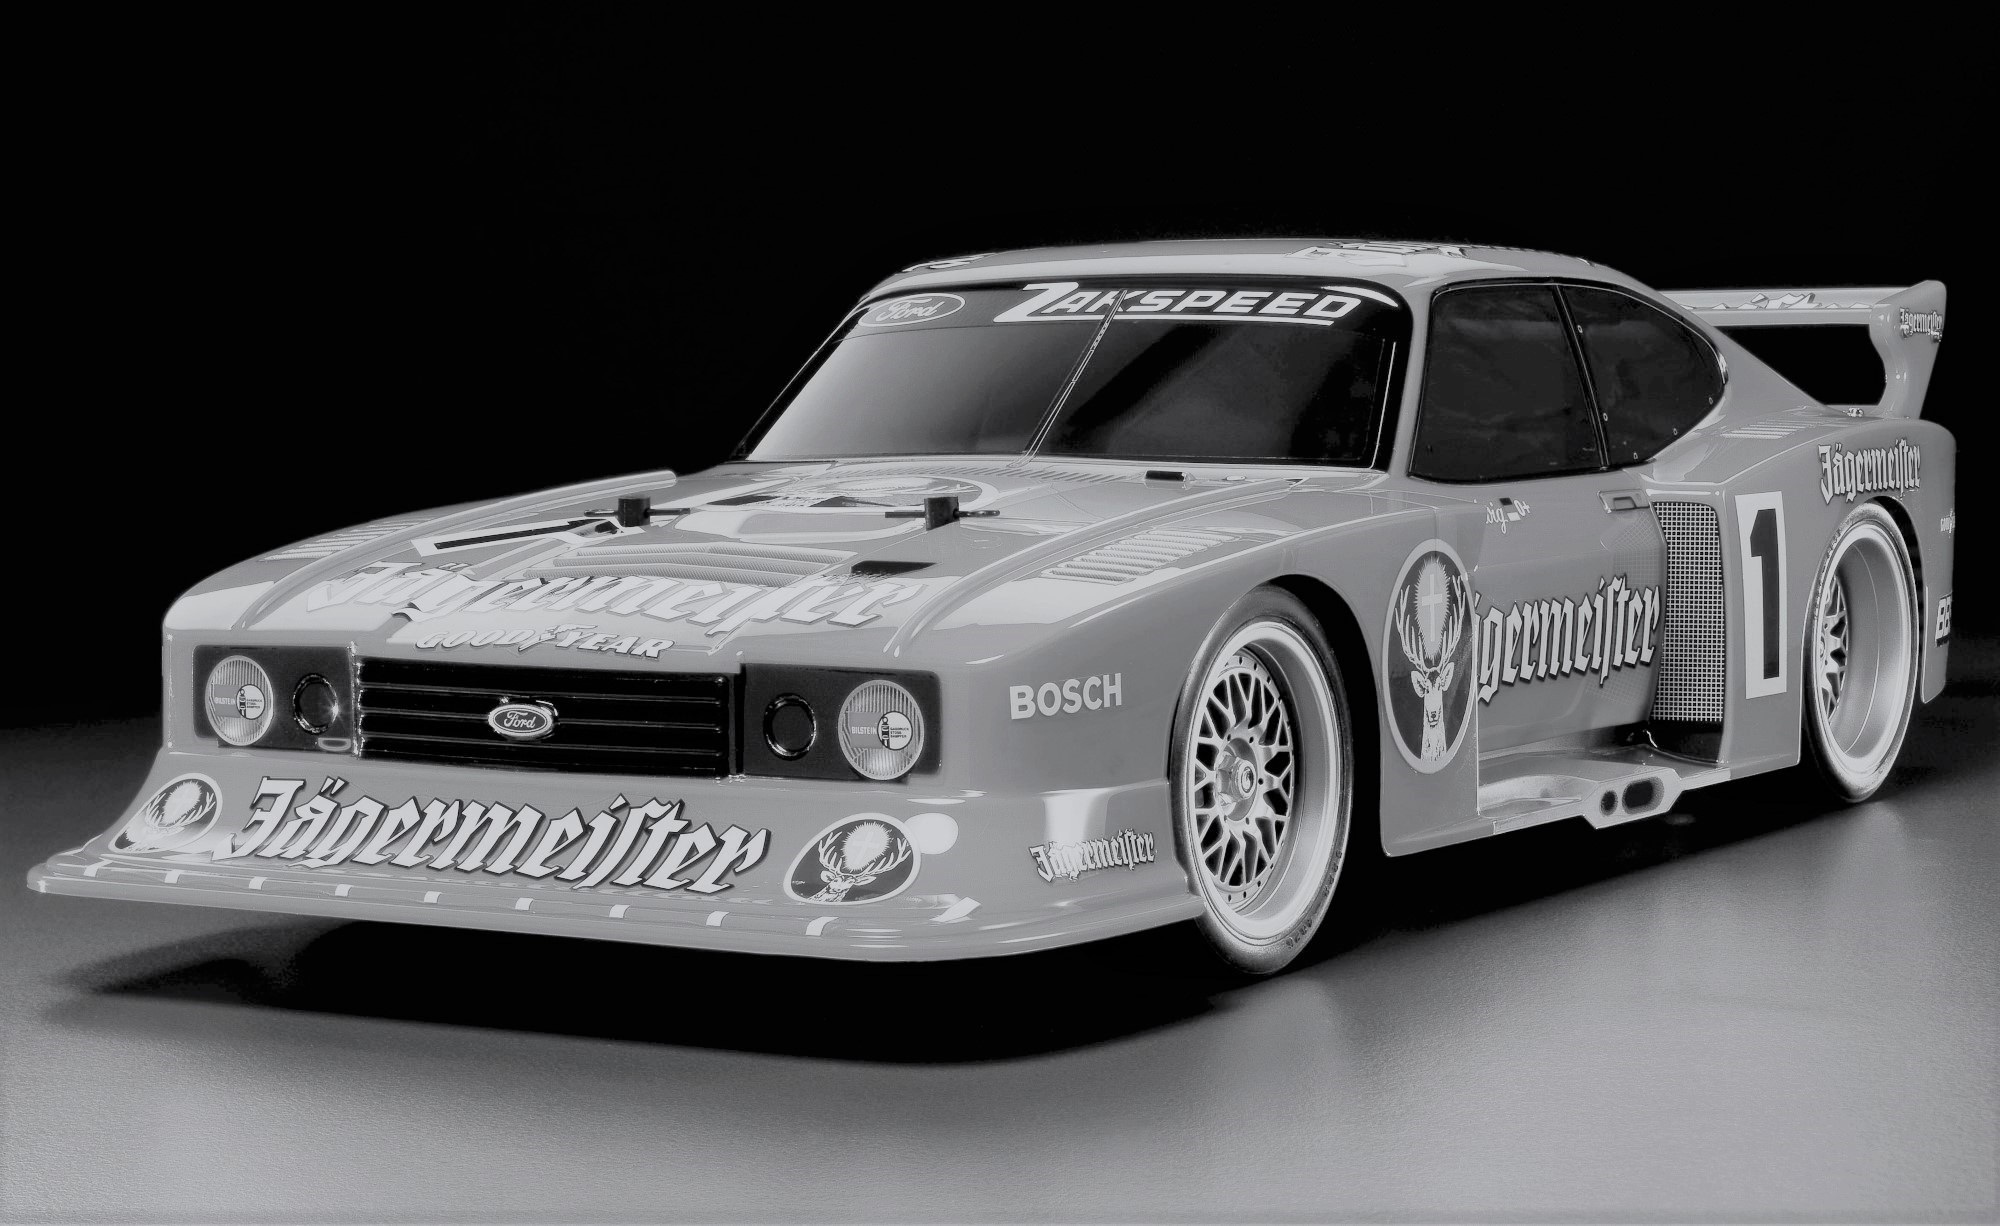
car, model, vehicle, auto, classic car, automotive, sports car, race car, supercar, ford, racing, toys, oldtimer, capri, toy car, model car, land vehicle, touring car, automobile make, automotive exterior, automotive design, zakspeed